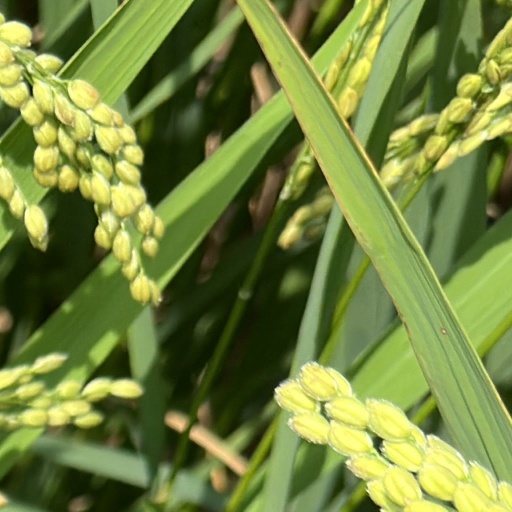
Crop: rice